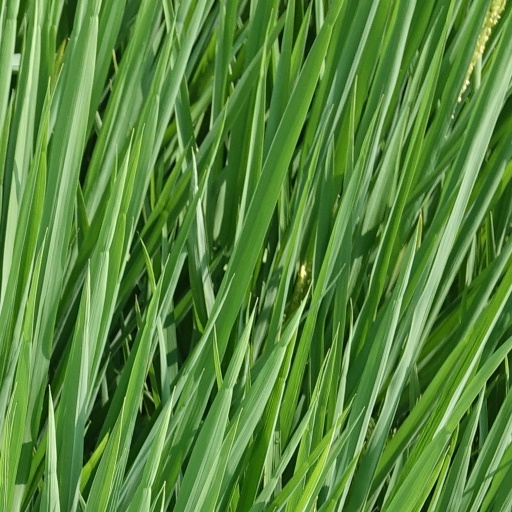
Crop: rice